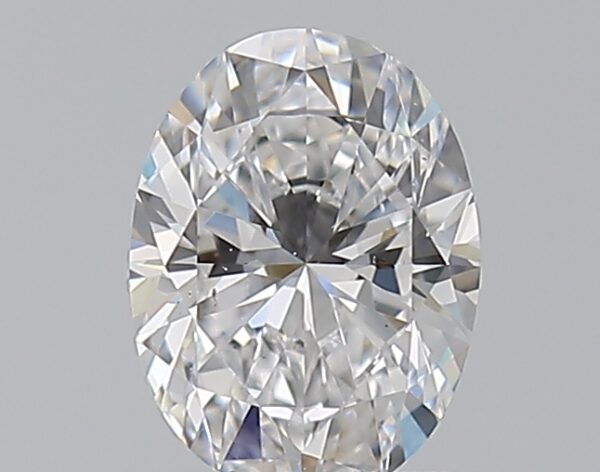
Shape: oval
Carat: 0.5
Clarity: SI1
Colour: D
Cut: EX
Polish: EX
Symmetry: VG
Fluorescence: F
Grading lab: GIA
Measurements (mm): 6.09 x 4.53 x 2.84